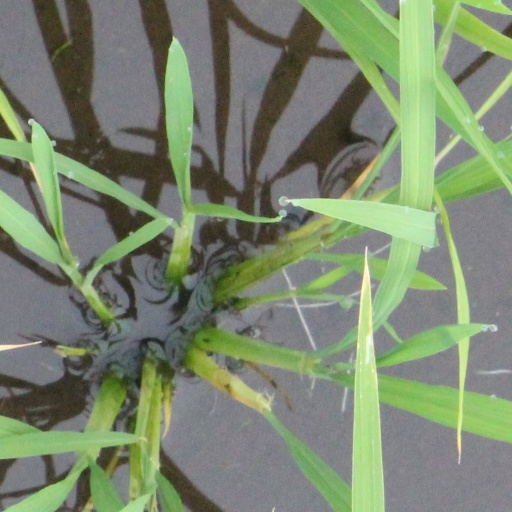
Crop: rice